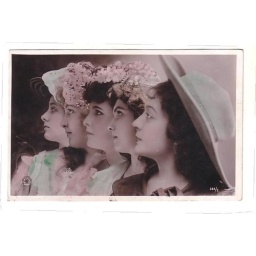
girls in hats